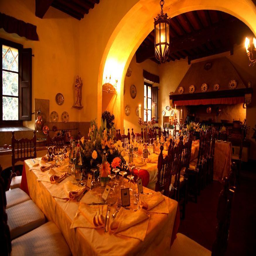
table in the dining room